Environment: real
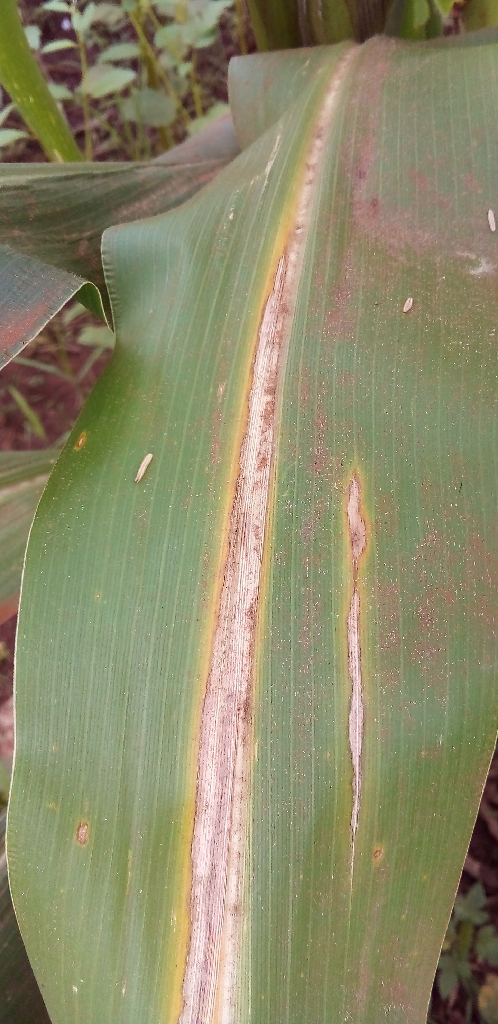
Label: northern_corn_leaf_blight